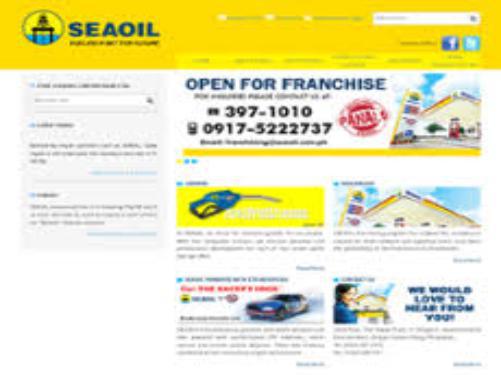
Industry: Transportation